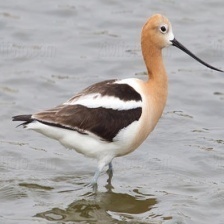
Species: AMERICAN AVOCET
Scientific name: PSITTACULA EUPATRIA